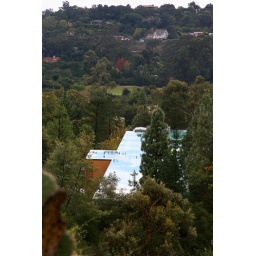
sky reflected in water on roof